Bren light machine gun

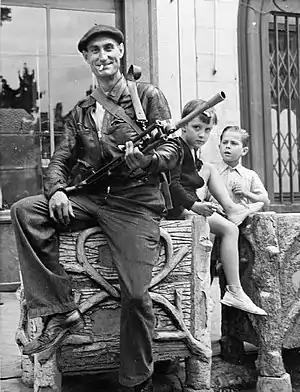
Watched by two small boys, a fighter from the French Forces of the Interior poses with his Bren in Châteaudun, 1944.

The Bren was converted to 7.62×51mm NATO in the 1950s, and designated the L4. L4 Brens can easily be identified by their straighter magazine and cylindrical flash hider. The British-issue L4 magazine retains the 30-round capacity and has a slight curve. The L4 magazine was interchangeable with the L1A1 SLR magazine, so the L4 Bren can be seen fitted with straight 20-round magazines from the SLR or with the straight 30-round magazine from the Australian L2A1 or Canadian C2A1 heavy-barrel SLR. The flash suppressor was changed from the cone type of .303 variants to a slotted, cylindrical type similar in appearance to that used on the SLR and L7 GPMG. The L4 remained in British service until the 1990s.